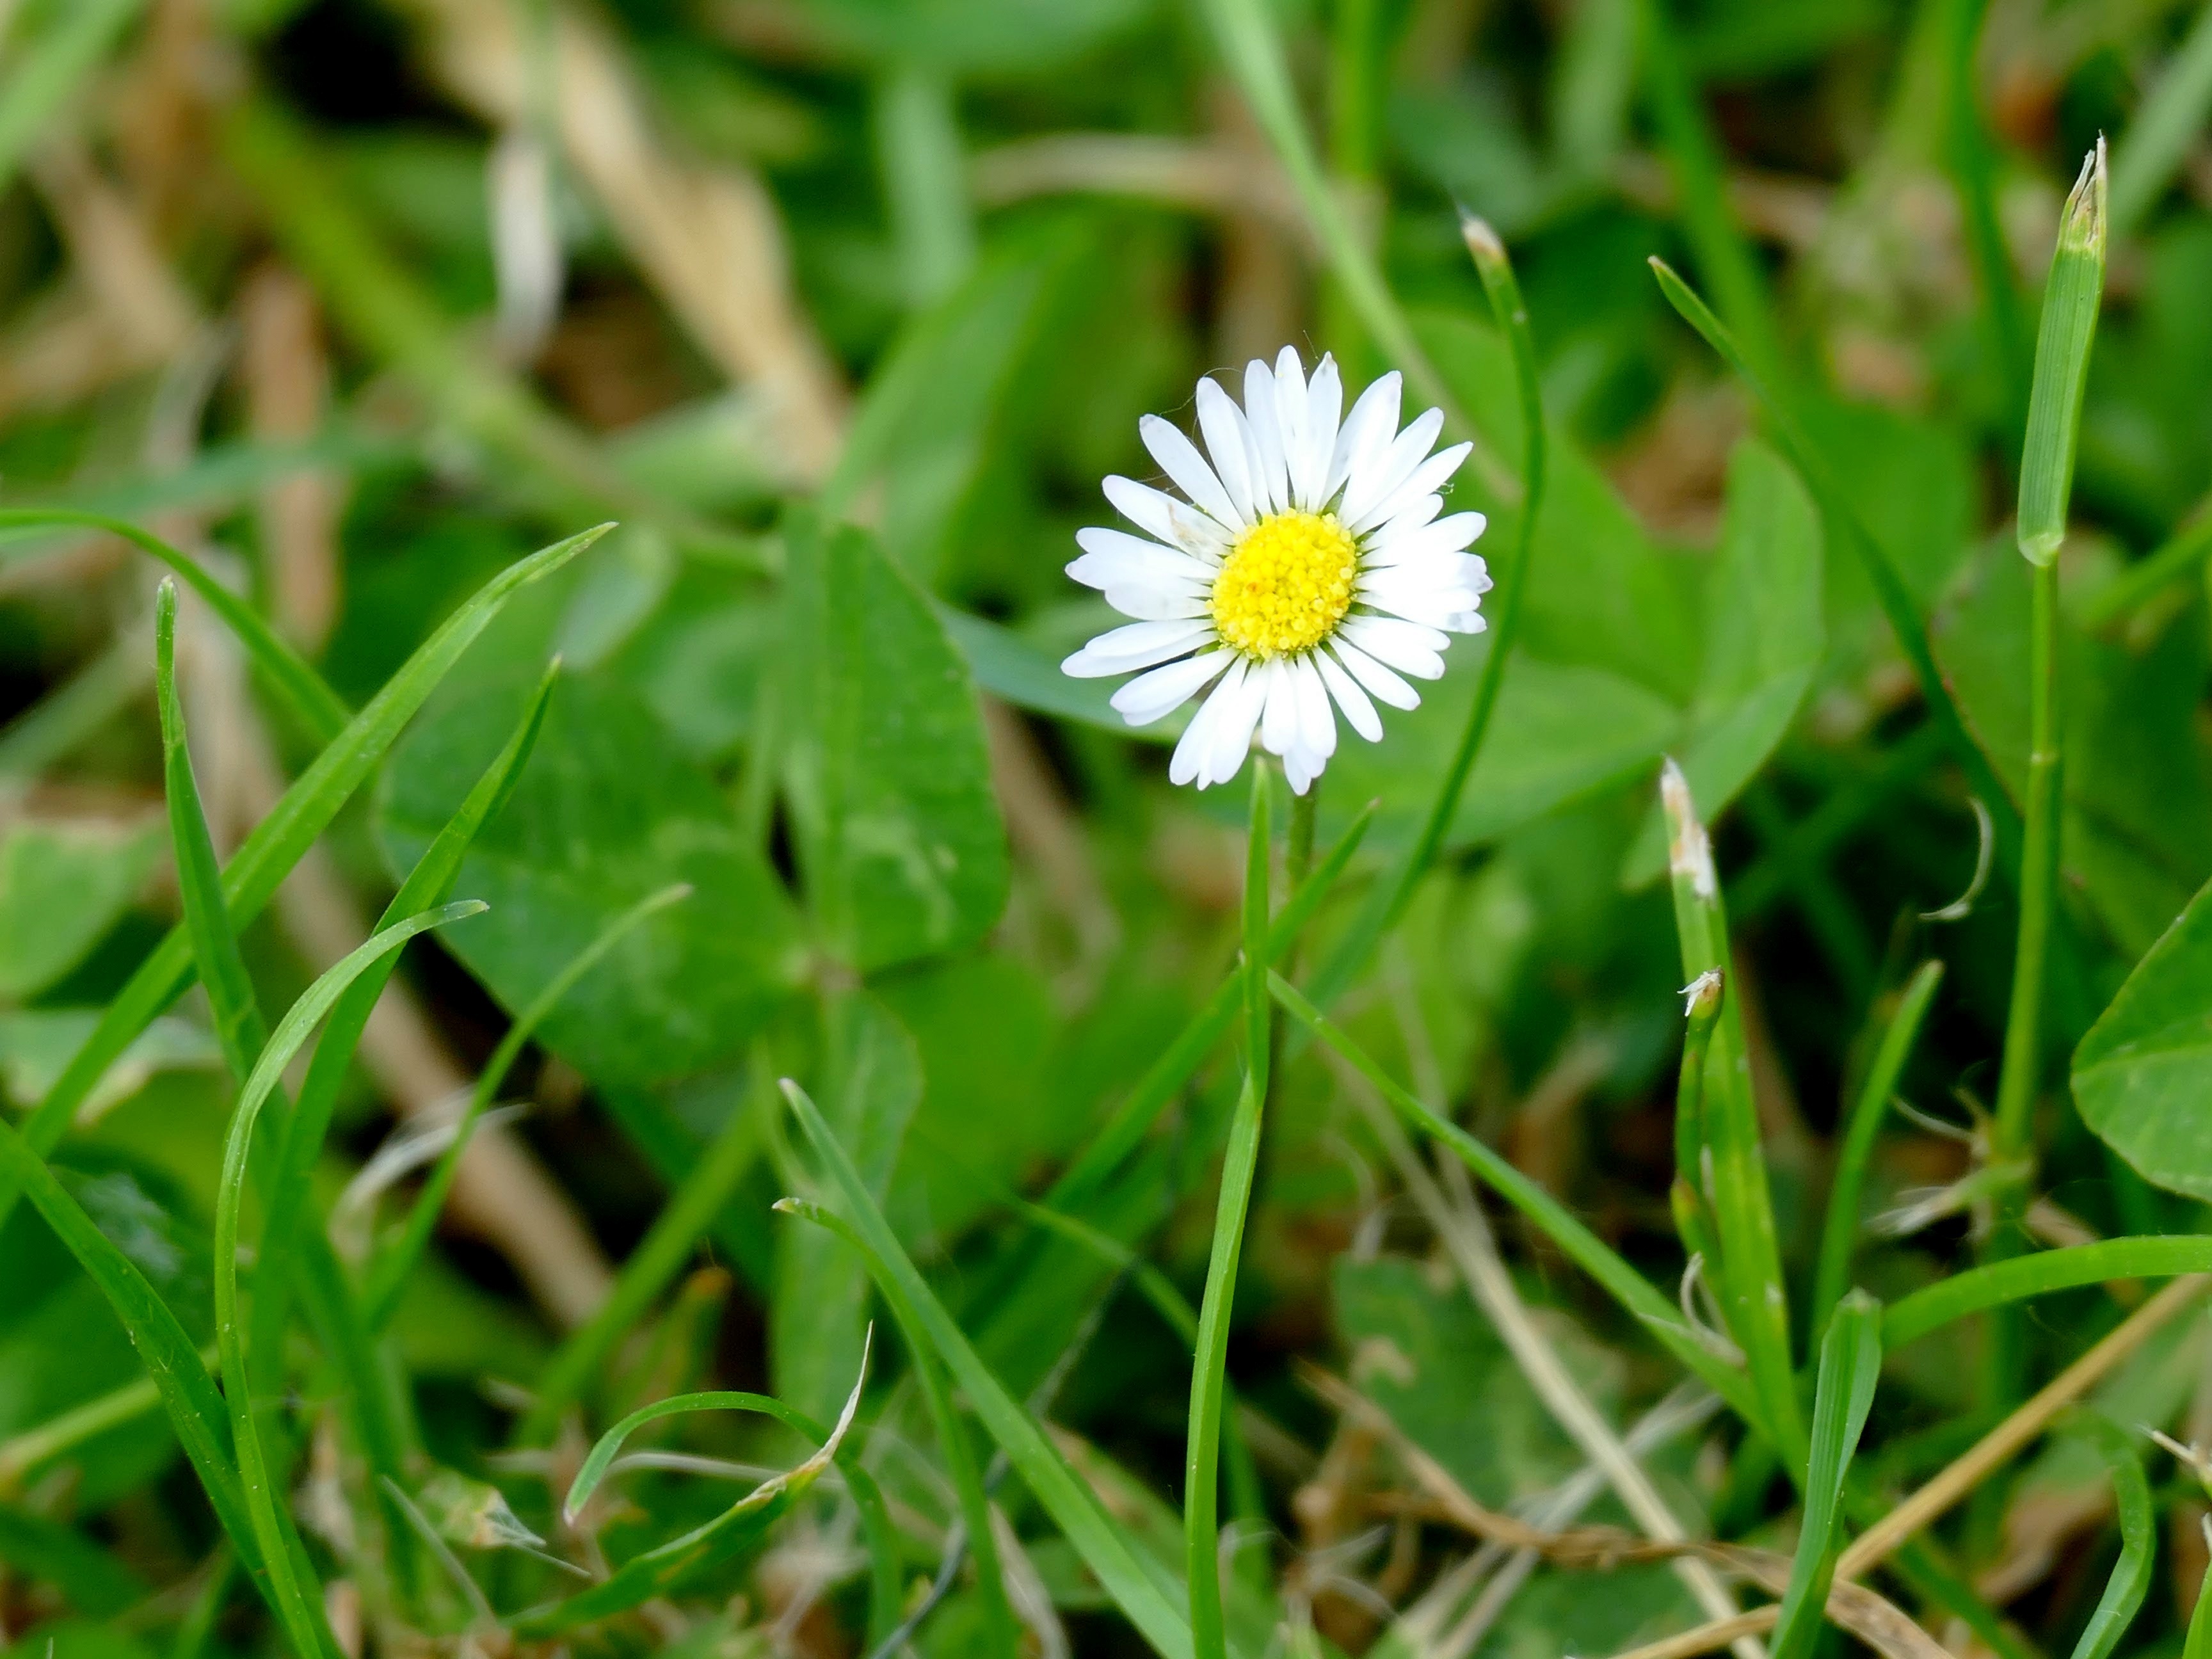
nature, grass, plant, white, field, lawn, meadow, prairie, flower, daisy, spring, green, botany, close, flora, wildflower, flowers, pointed flower, macro photography, flowering plant, daisy family, geese flower, in the grass, annual plant, grass family, land plant, chamaemelum nobile